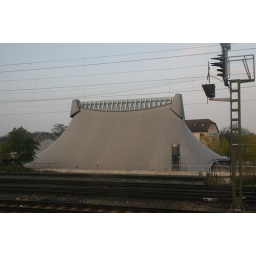
cool building in train station